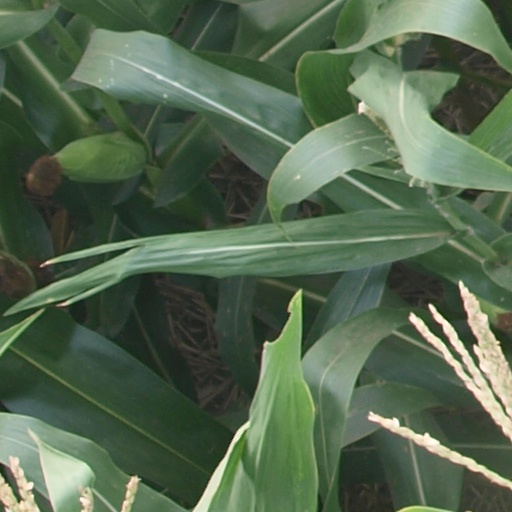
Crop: maize; corn